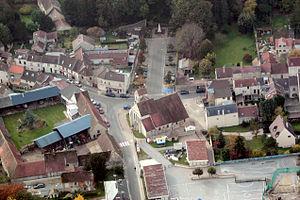
Place centrale du village. On peut voir l'église, la ferme, l'école (en travaux), le monument aux morts, le café des sports
Chaumontel est une commune française située dans le département du Val-d'Oise, en région Île-de-France.